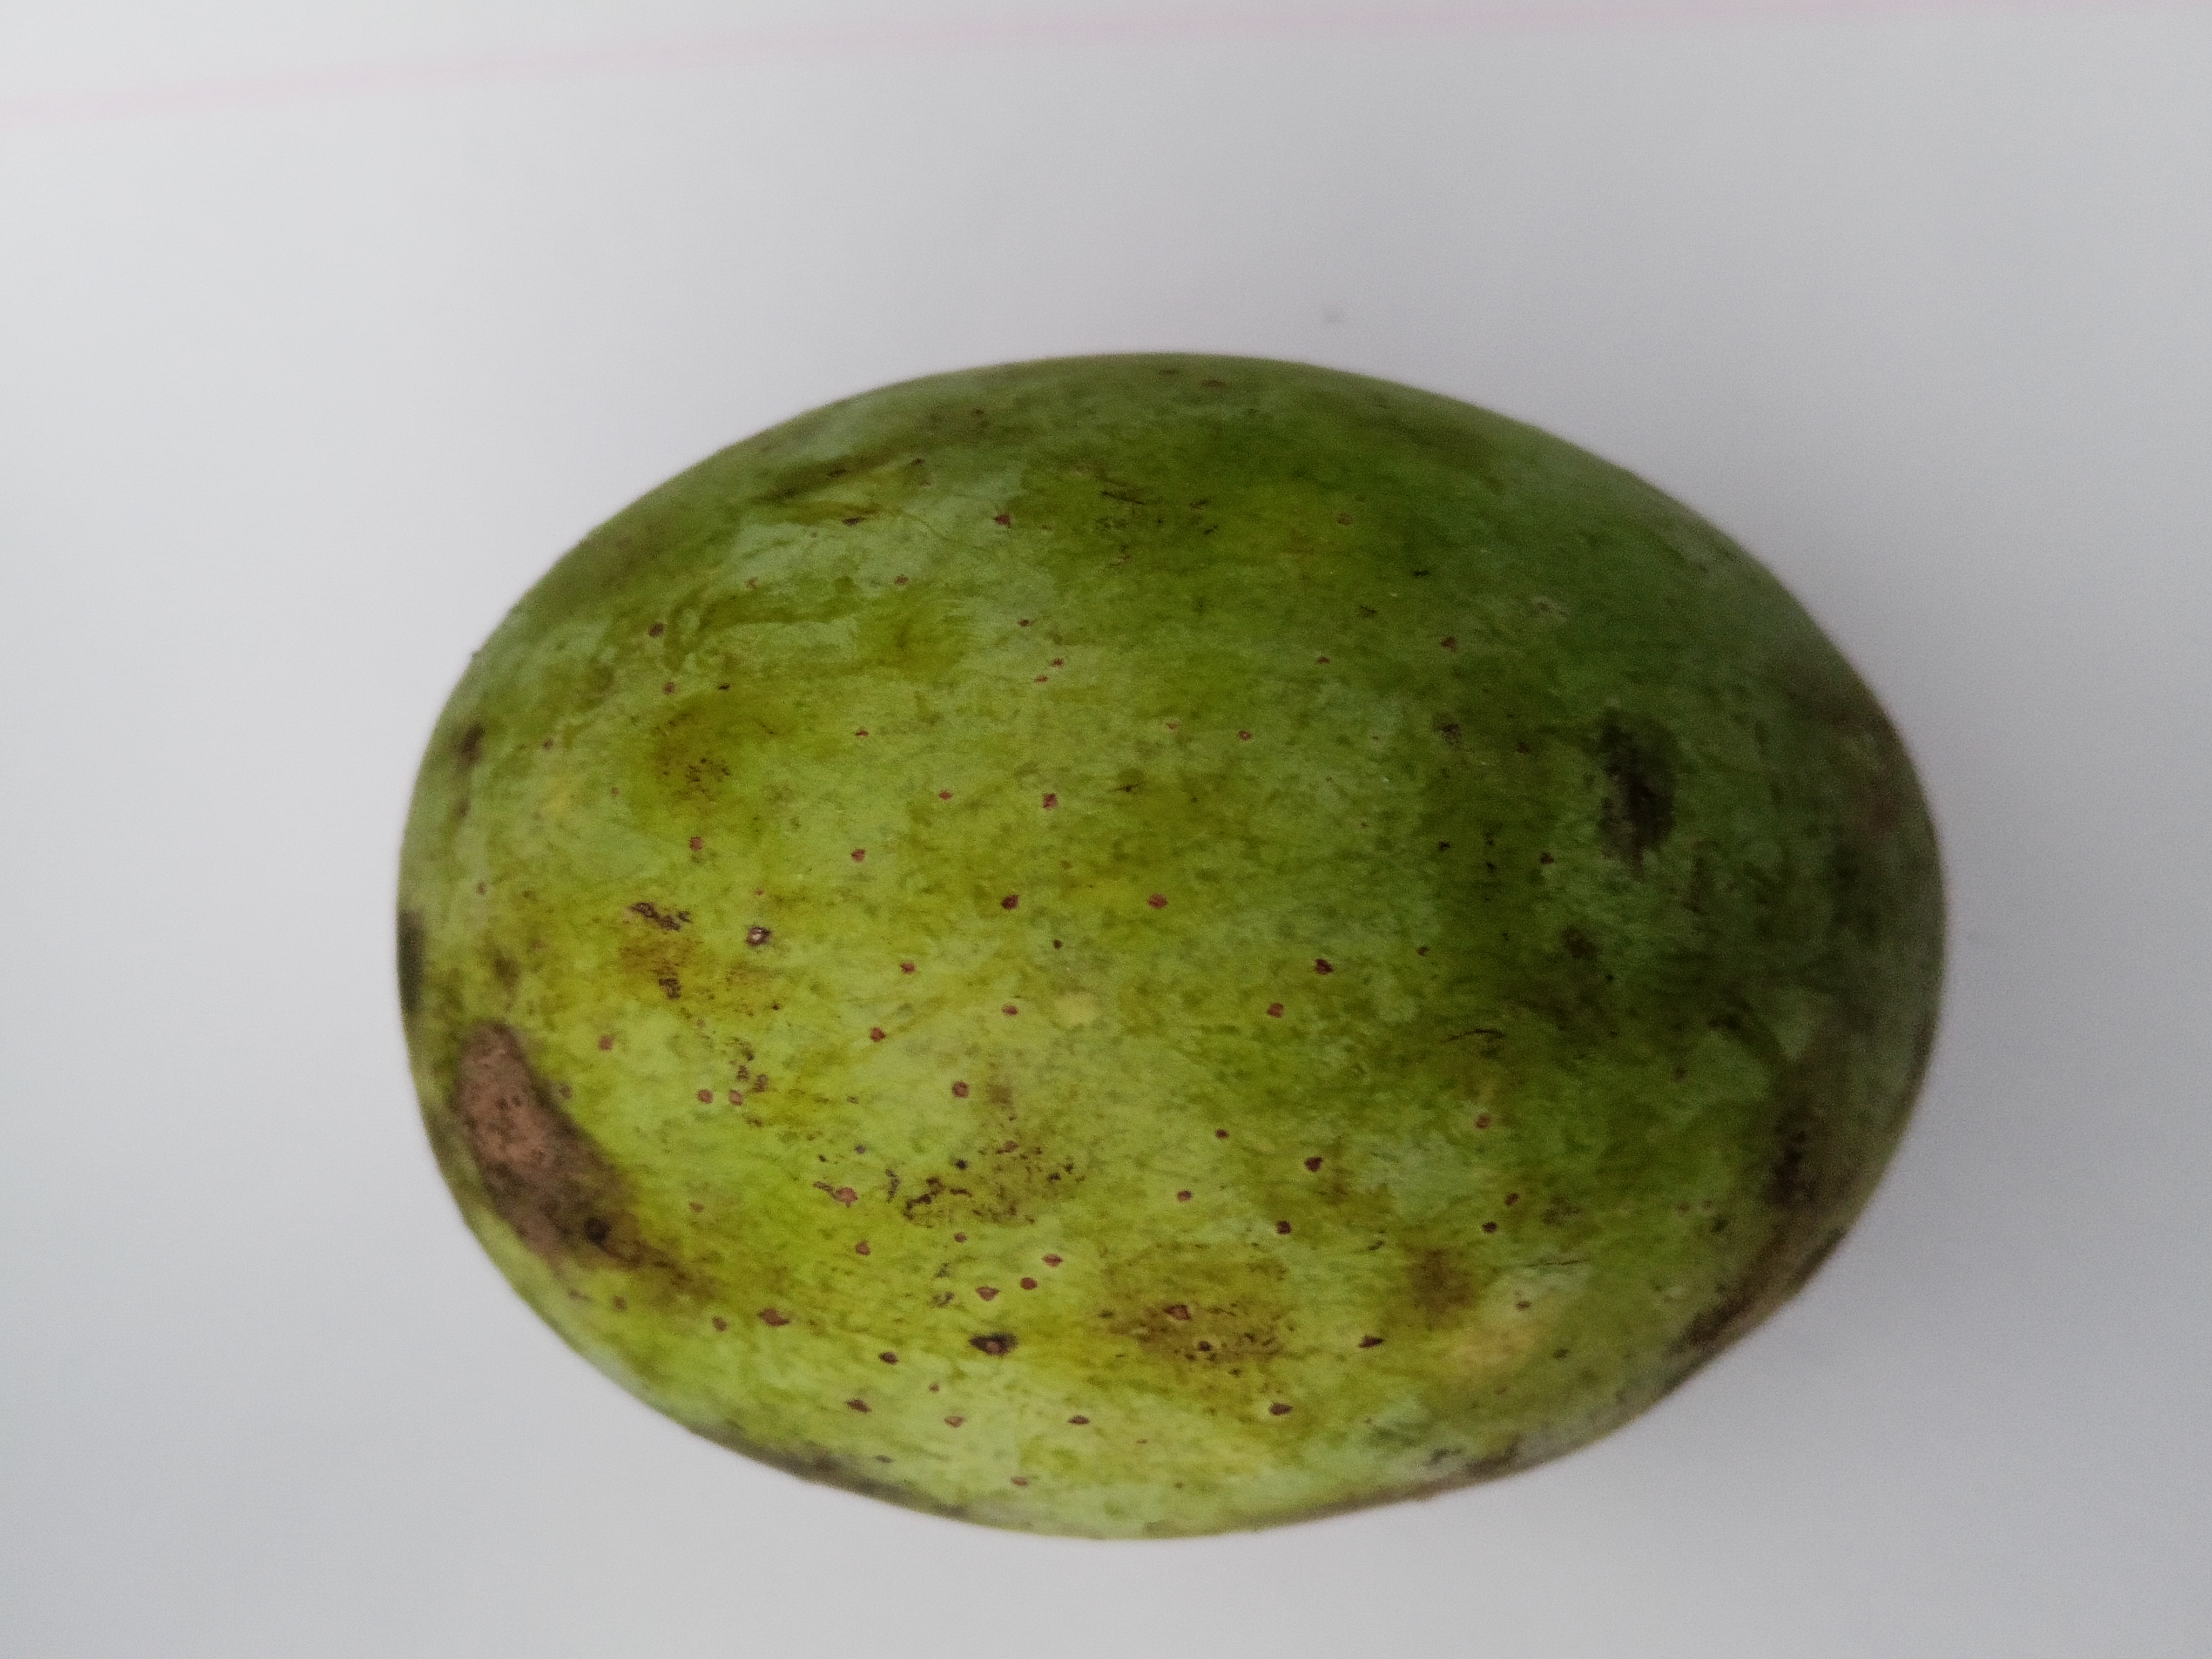
Mango variety: Langra